Electroantennography

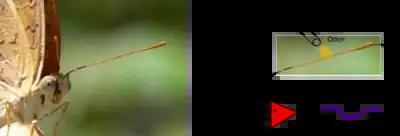
Set-up for antennogram

The technique is widely applied in screening of insect pheromones by examining the responses to fractions of a compound mixture separated using chromatography. Usually, the wire inserted into the antenna is a thin silver wire that is chlorided in bleach. This is an older practice. Commonly, tungsten wires that have been chemically sharpened are inserted into a single neuron in the antenna. Further detailed examination of the odor response at the olfactory sensory level can be done by sensilla recording.